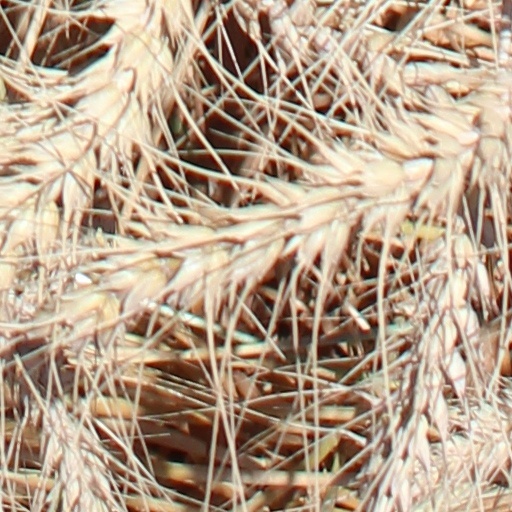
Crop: wheat